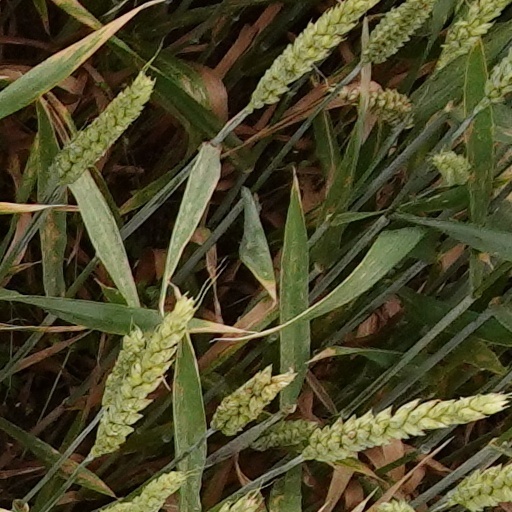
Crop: wheat